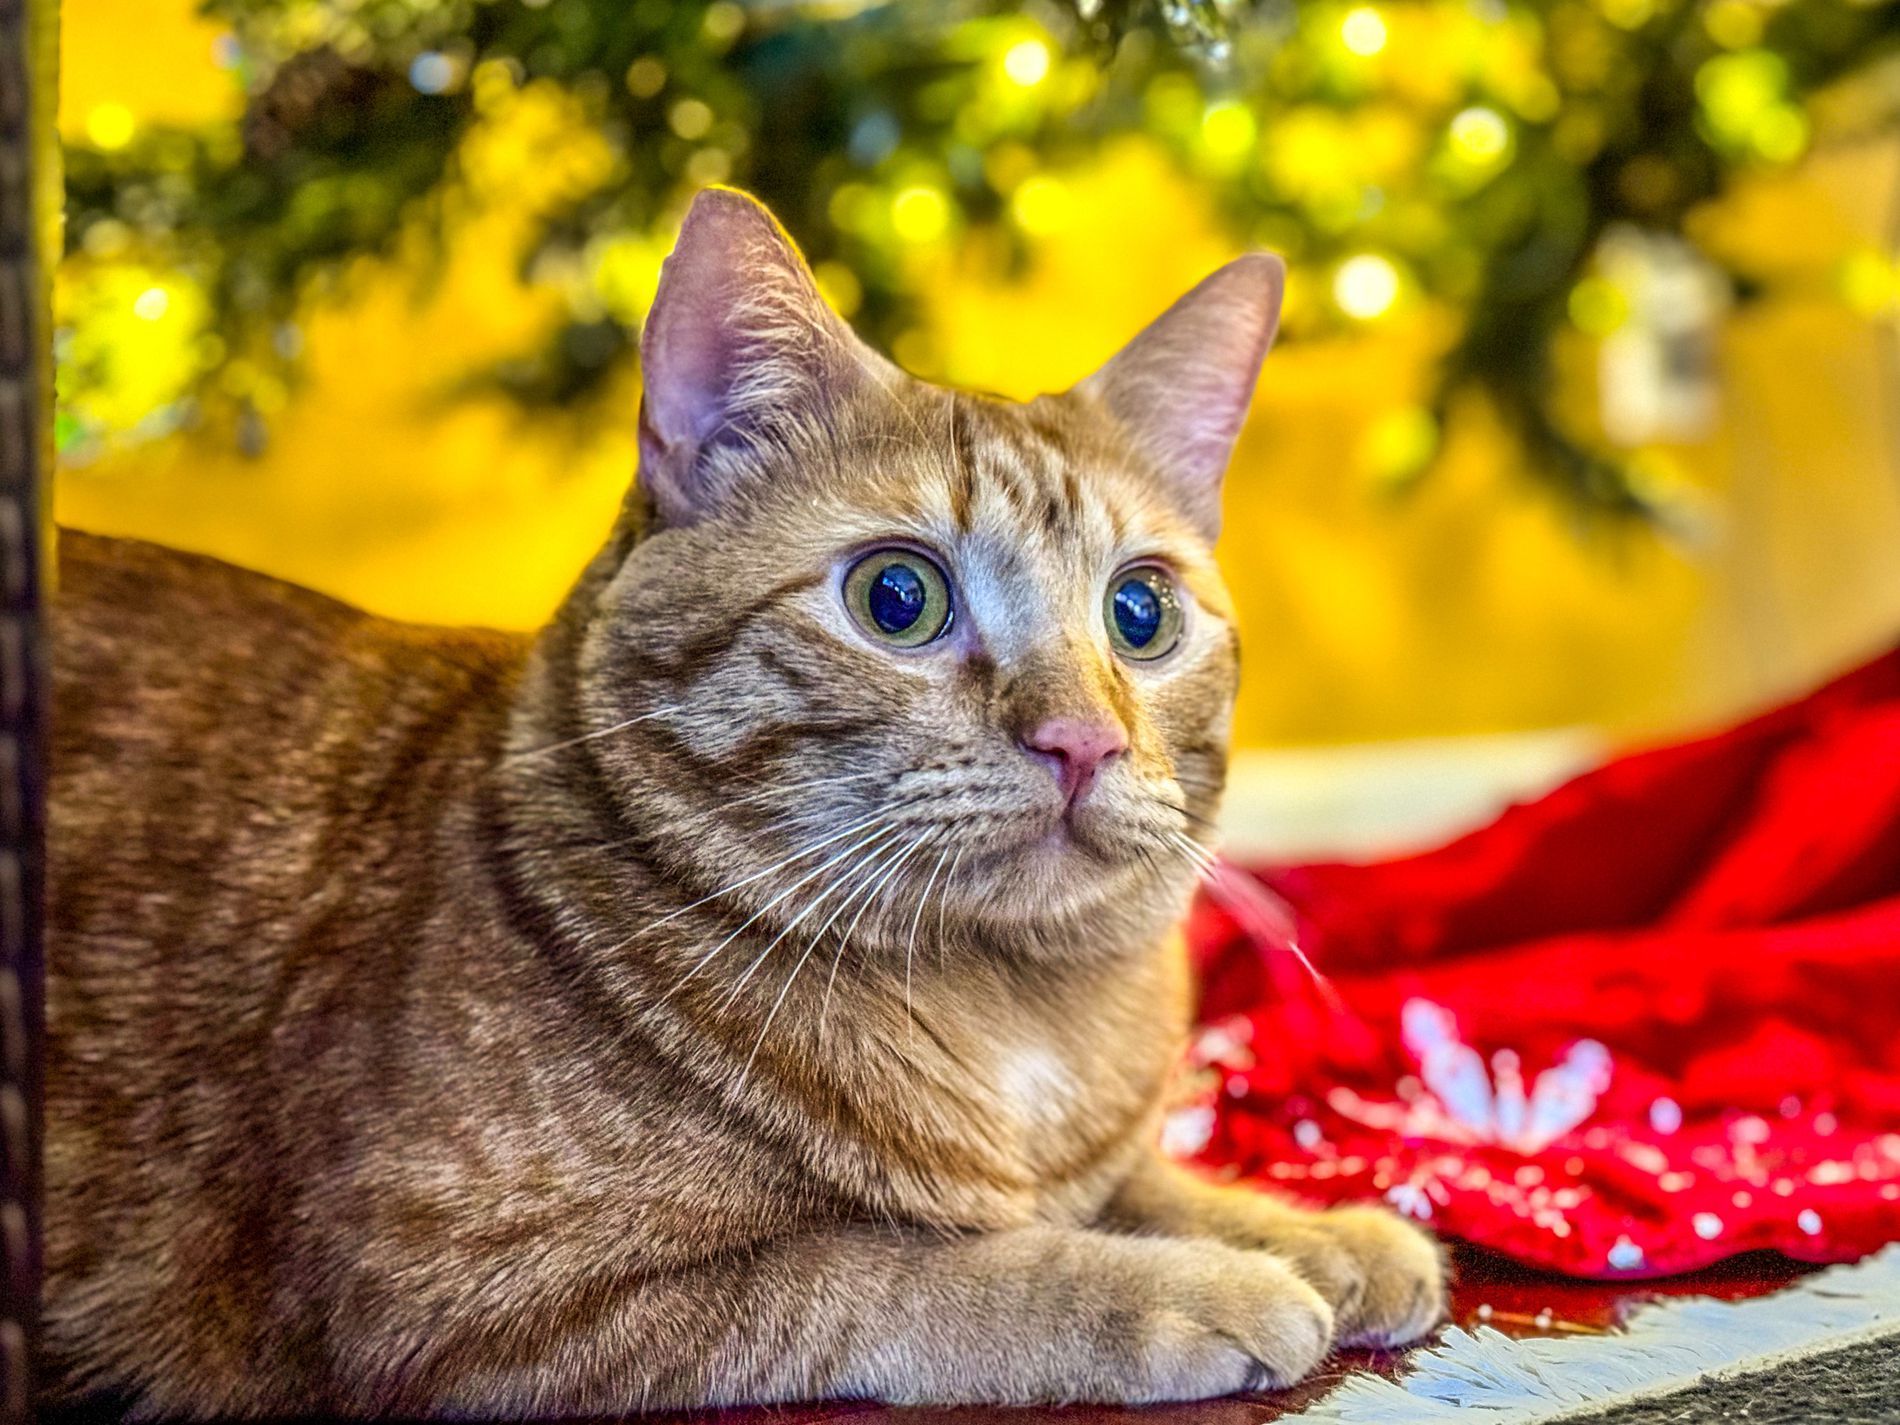
Cat amidst nature.
The shot shows a beautiful cat with plants in the background and a piece of cloth placed on a carpet to its right.
This is a medium shot. The shot depicts a beautiful cat amidst a wonderful natural setting. The light and clear colors of the image evoke a sense of comfort for the viewer. It appears the shot was taken in broad daylight.
Labels: Animal, Cat, Mammal, Manx, Pet, Abyssinian, Kitten, Floor, Plants, Carpet, Piece Of Cloth
Camera: Apple iPhone 15 Pro Max
Lens: iPhone 15 Pro Max back triple camera 6.86mm f/1.78
Aperture: F1.8
Exposure: 1/20 sec
ISO: 1000
Focal length: 6.86